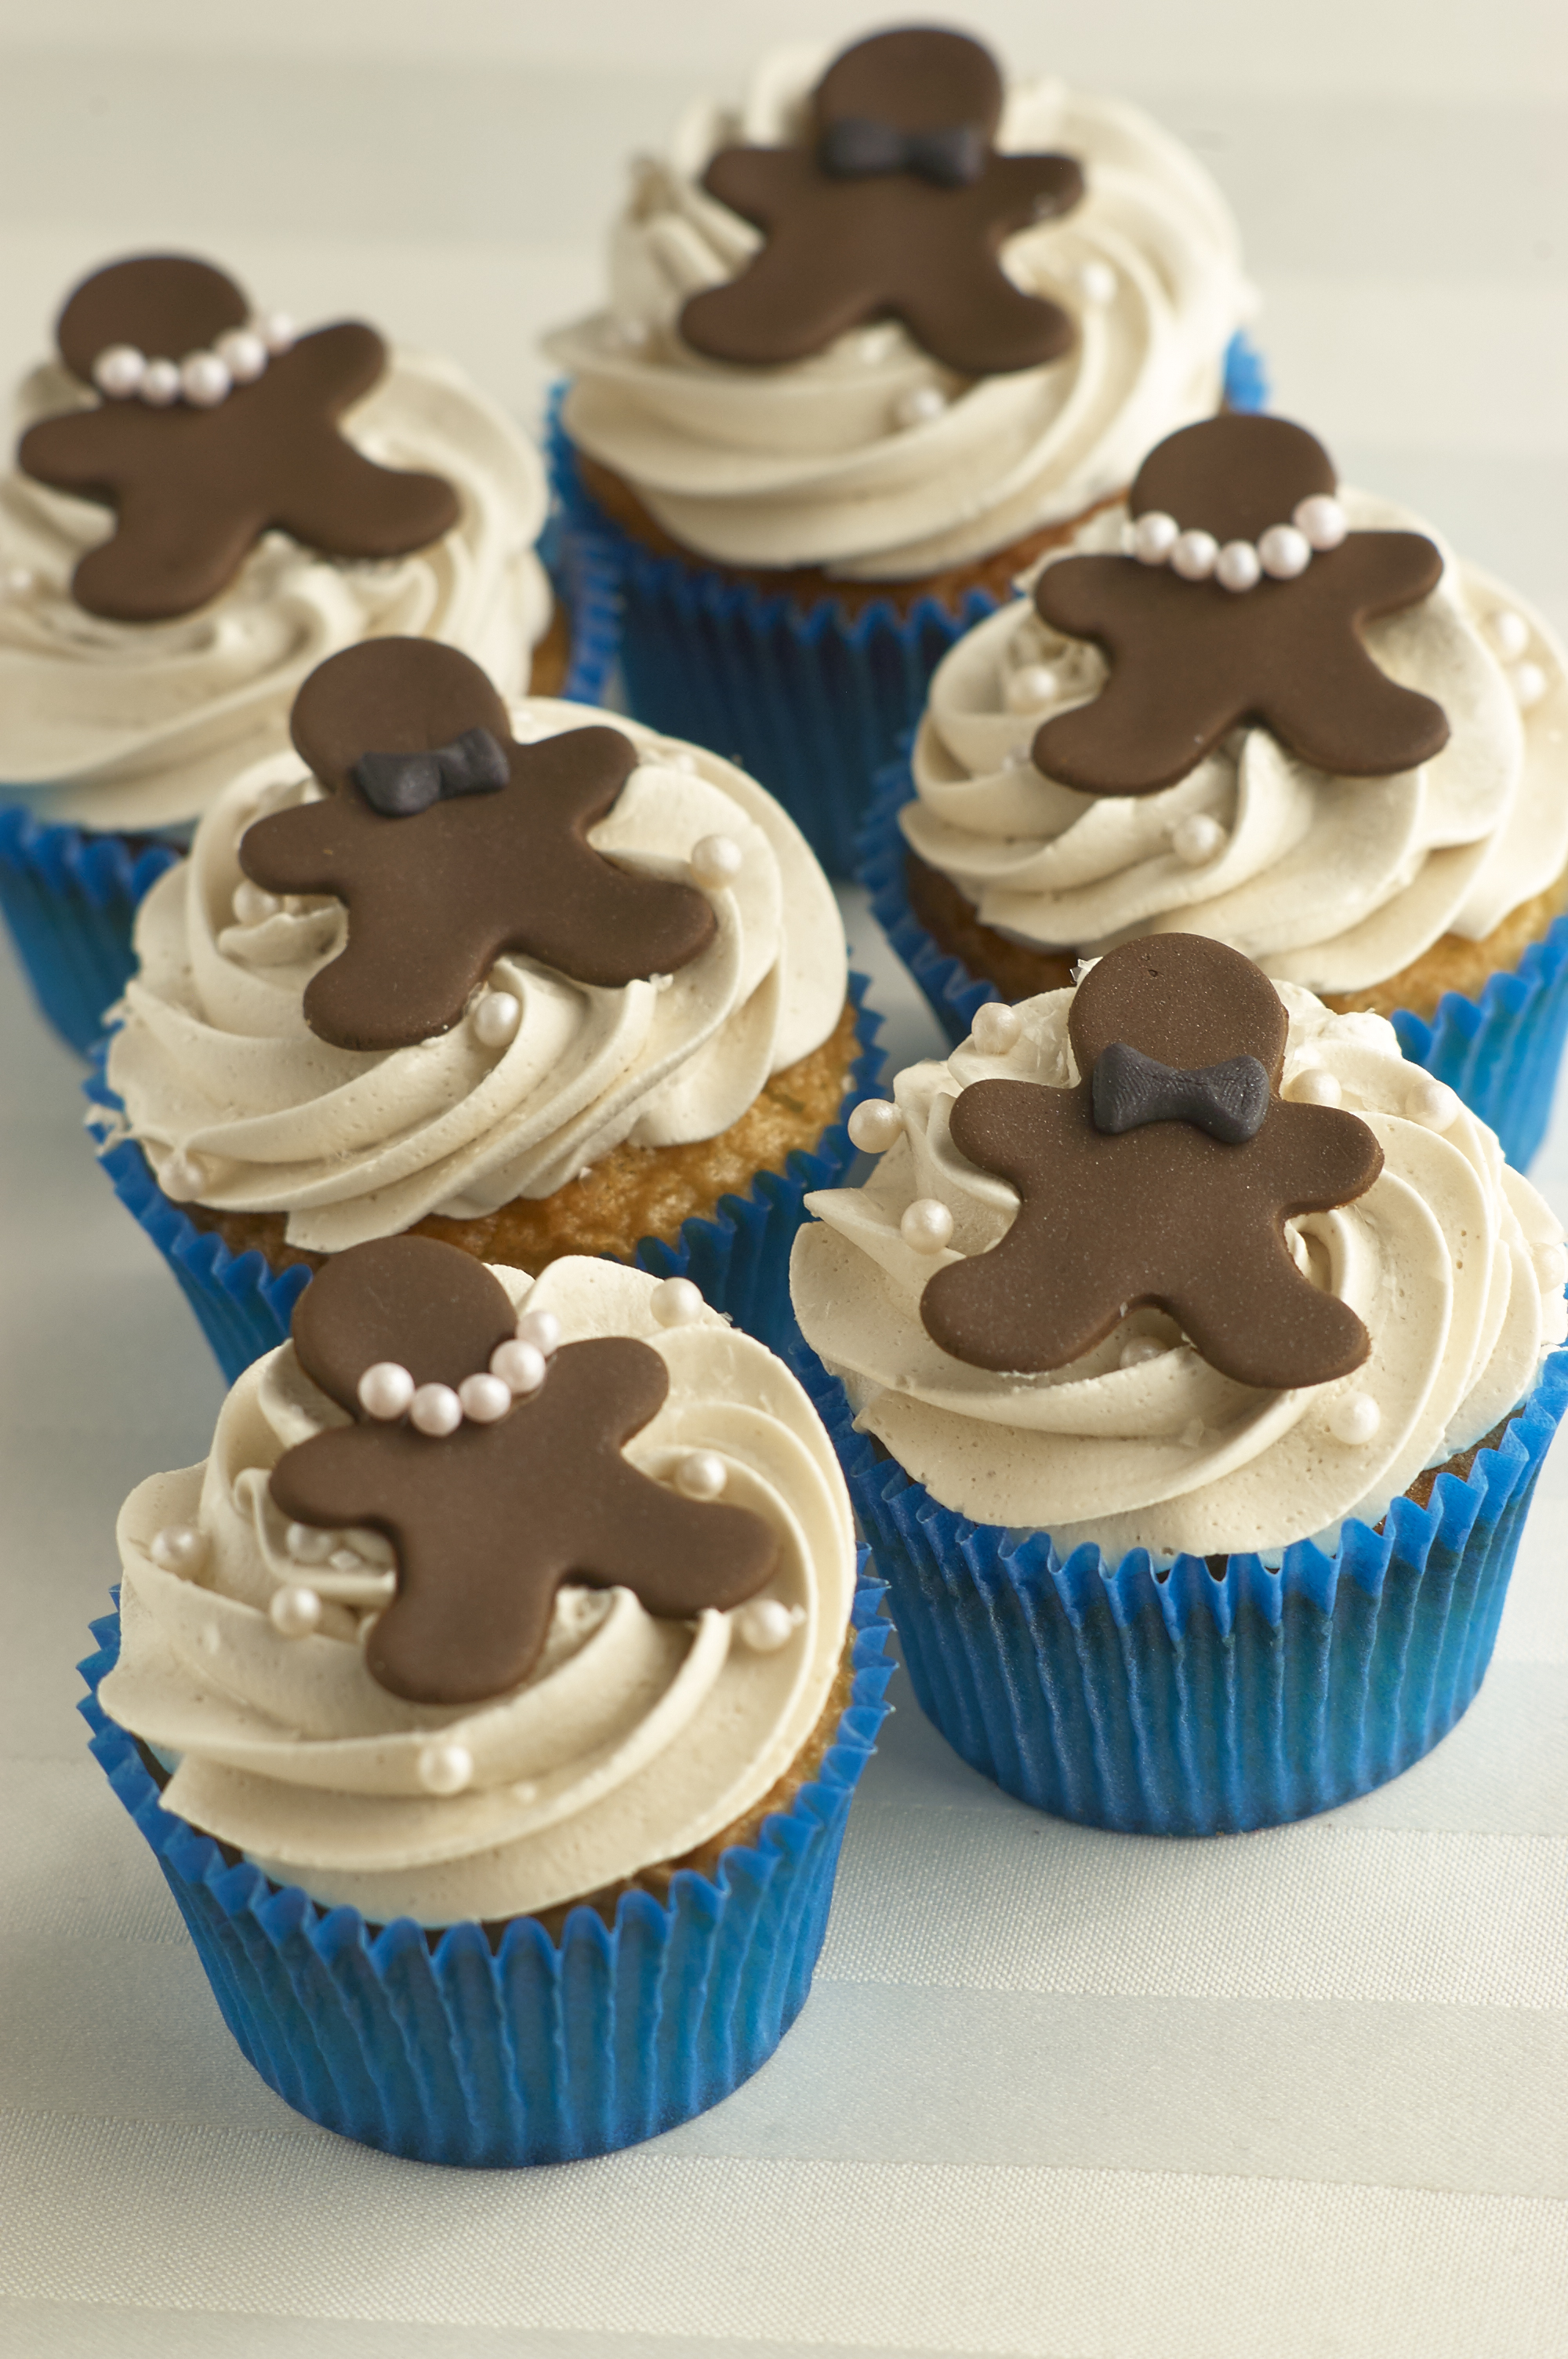
cupcake, food, buttercream, cake, icing, dessert, cream, dish, cuisine, baking, whipped cream, muffin, baked goods, cream cheese, marshmallow creme, ingredient, cake decorating, Baking cup, dairy, chocolate, fondant, sweetness, Bake sale, cup, vanilla, pudding, recipe